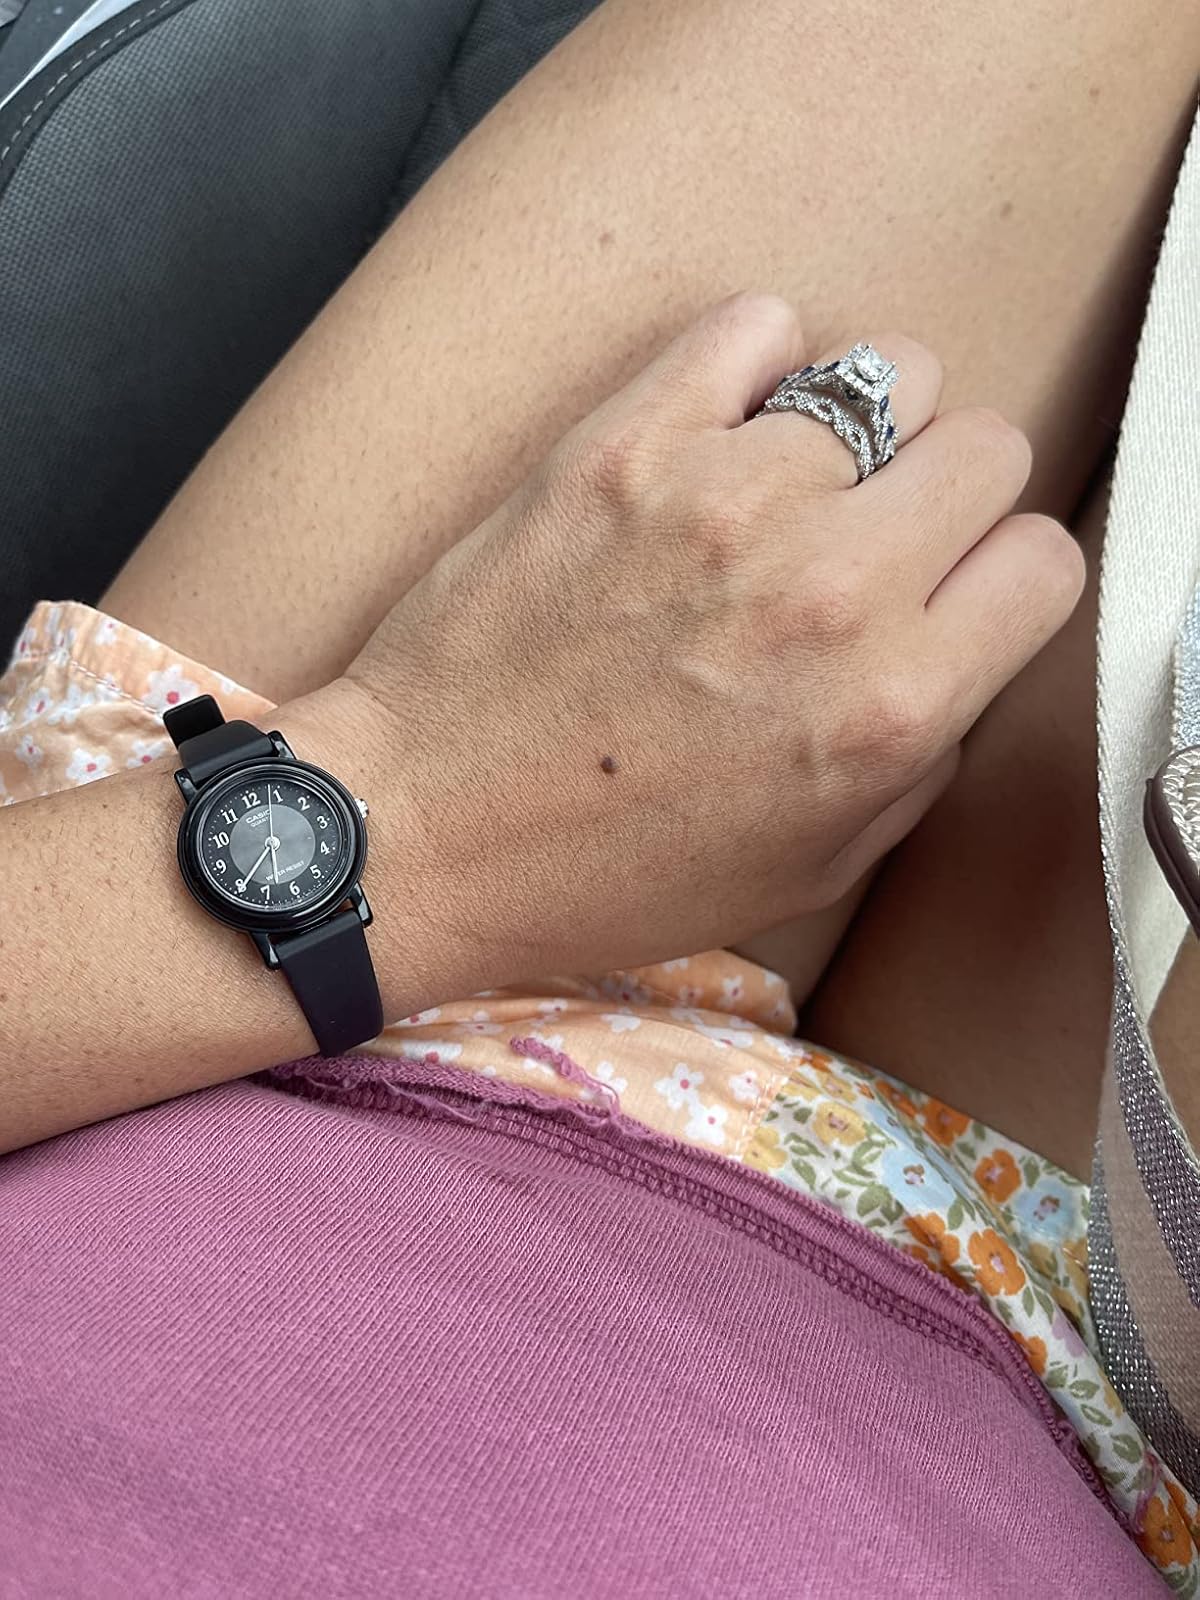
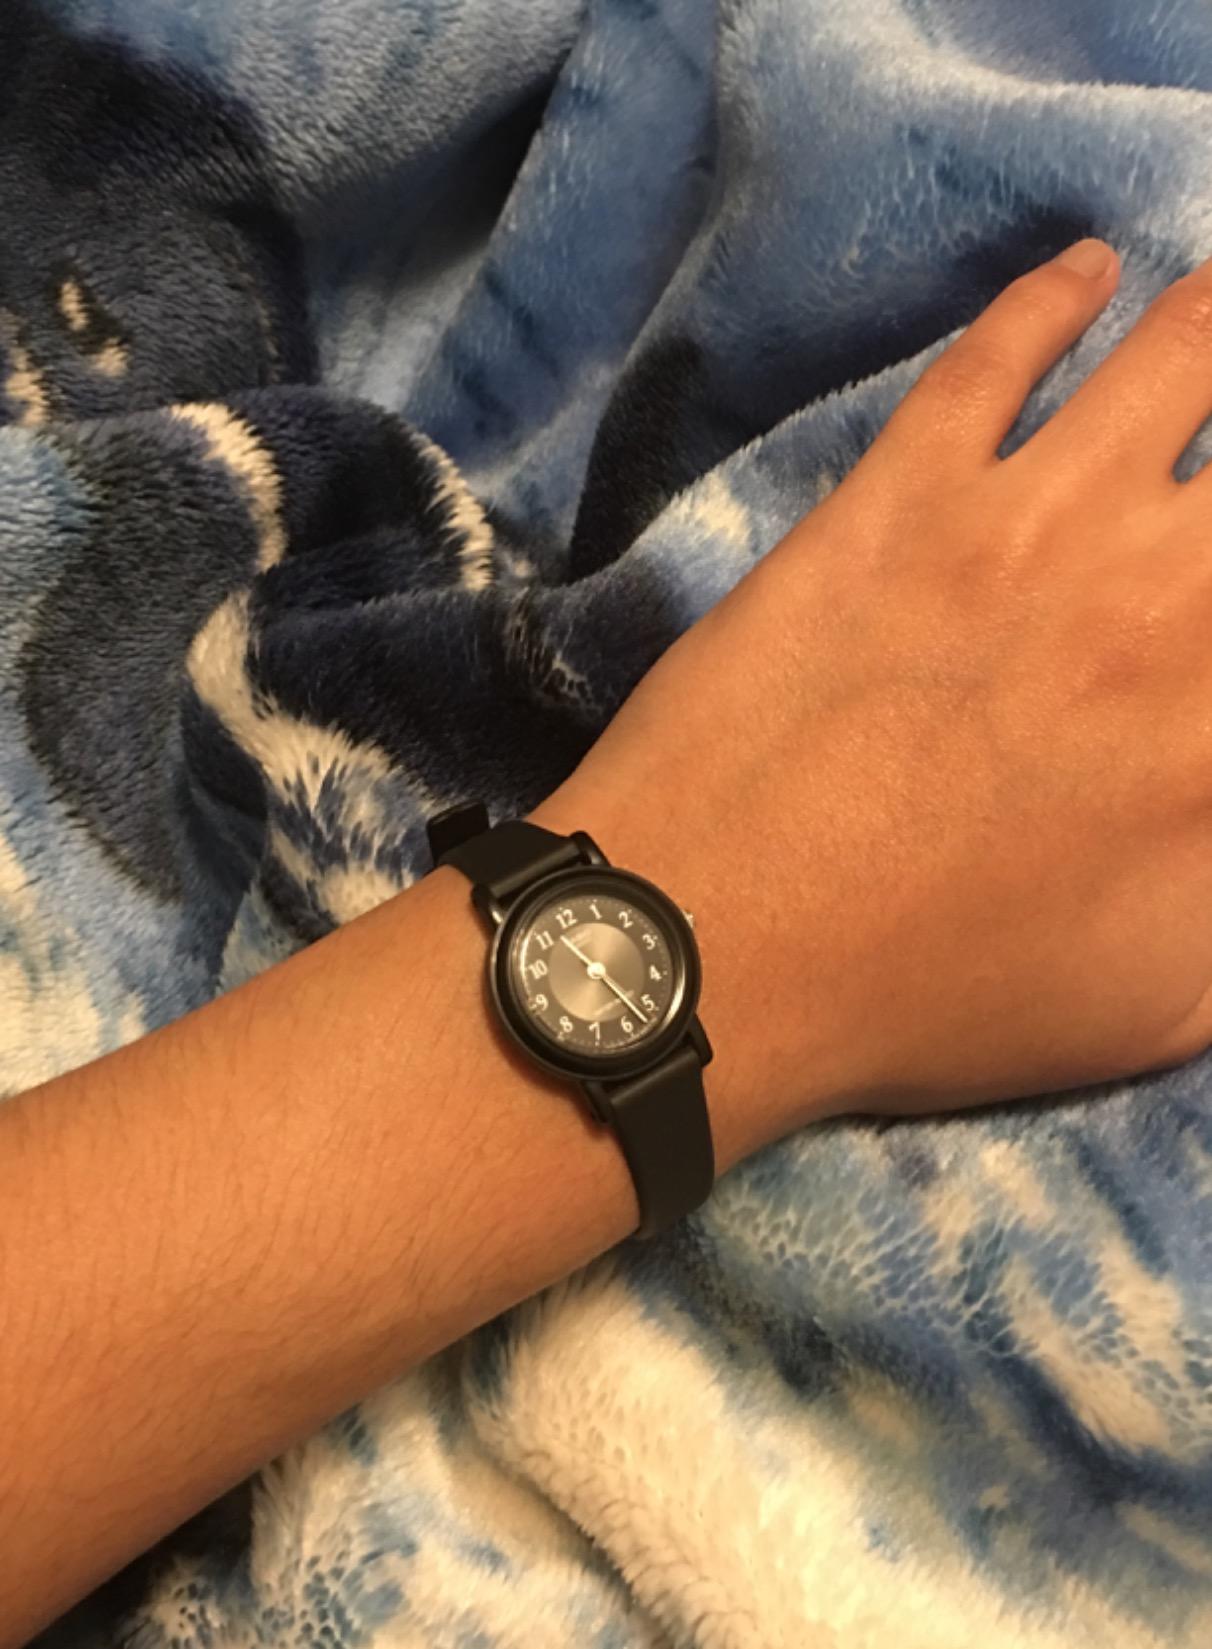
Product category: accessories_watch
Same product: yes